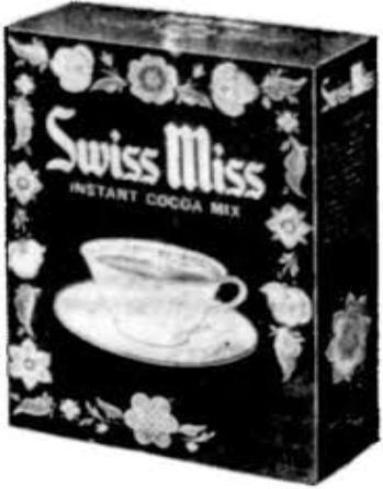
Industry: Food